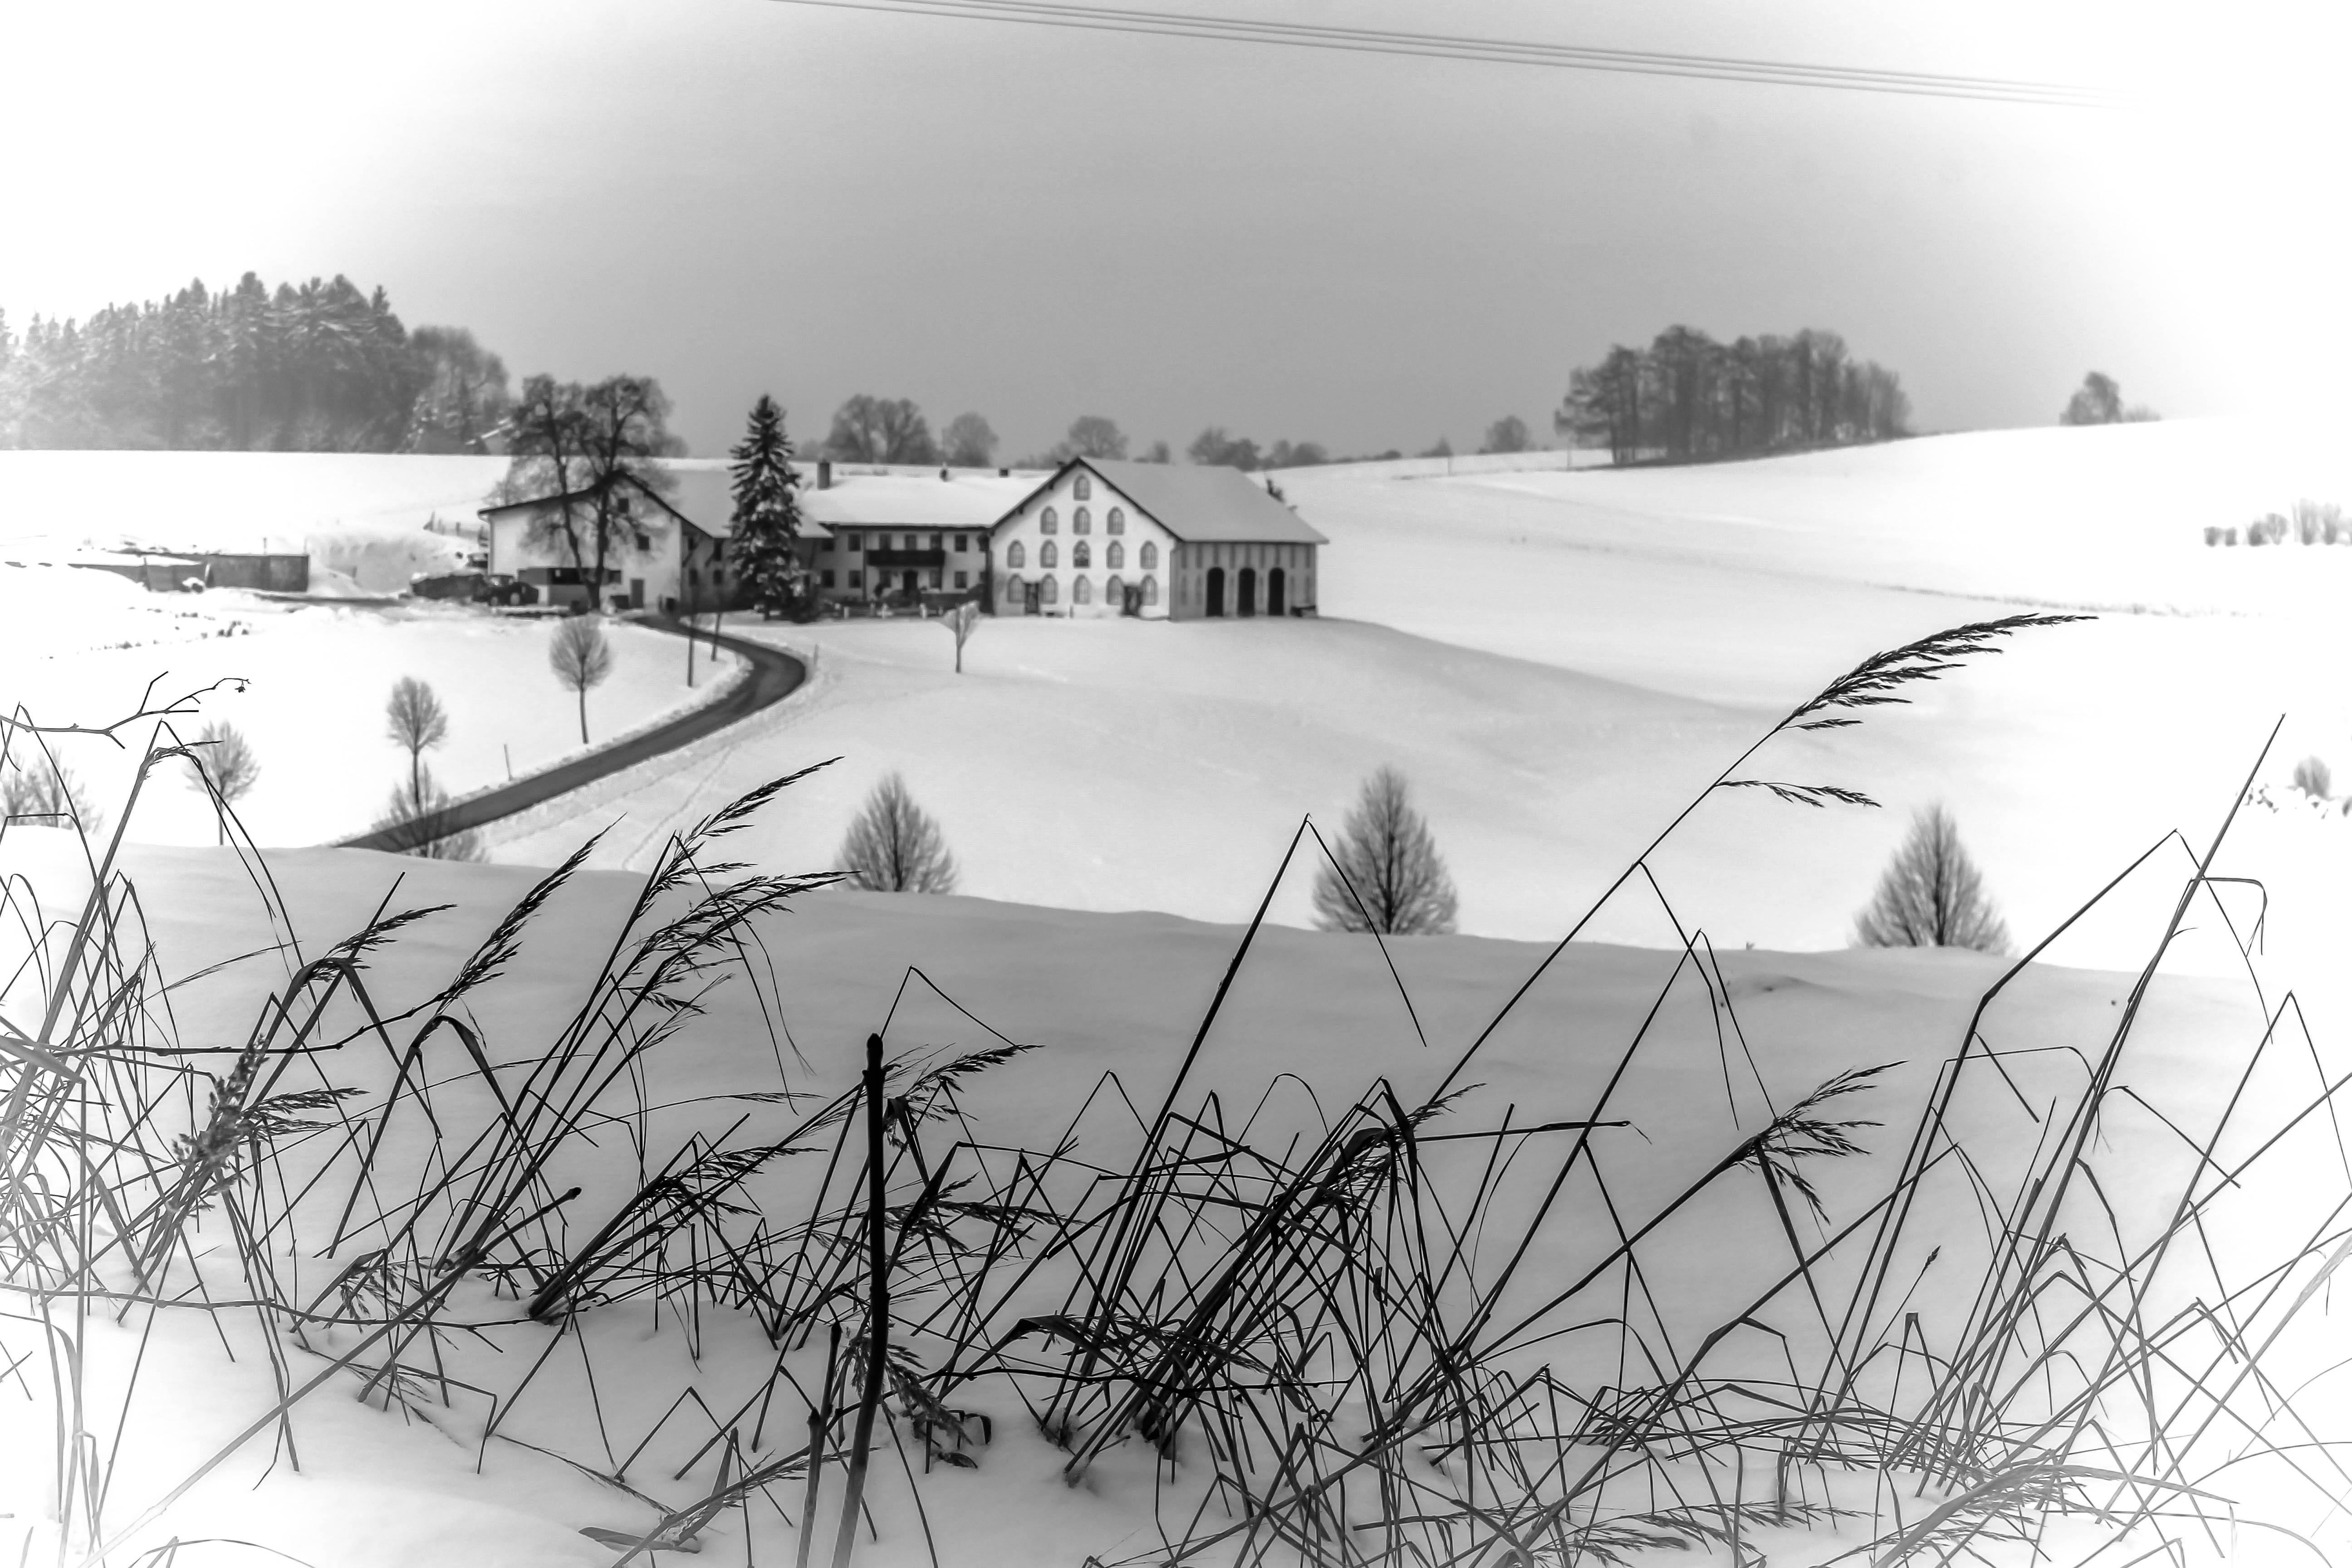
landscape, snow, winter, black and white, farm, weather, snowy, monochrome, season, sketch, drawing, blizzard, wintry, monochrome photography, atmospheric phenomenon, winter storm, winter way